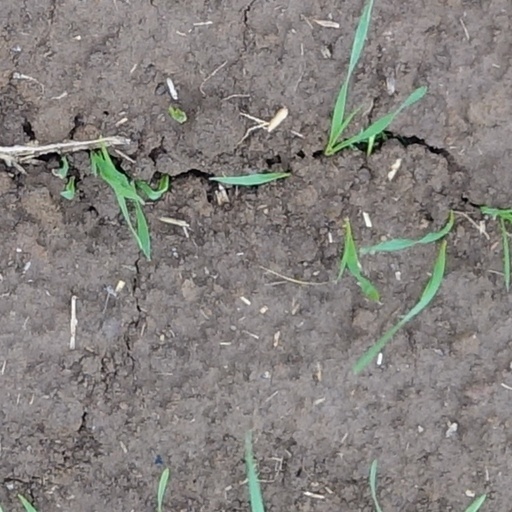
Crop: wheat